Karl Theodor Anton Maria von Dalberg

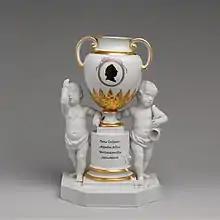
Fürstenberg vase commemorating Dalberg's election in 1787 as Coadjutor of Mainz and Worms (Collections of the Metropolitan Museum of Art)

Born in Mannheim, as a member of the House of Dalberg, he was the son of Franz Heinrich von Dalberg (1716–1776), administrator of Worms, one of the chief counsellors of the Prince-elector and Archbishop of Mainz and his wife, Baroness Maria Sophie Anna von Eltz-Kempenich (1722–1763). Karl devoted himself to the study of canon law, and entered the church. At the beginning of 1765 he entered the administrative service of the ministry in Mainz.